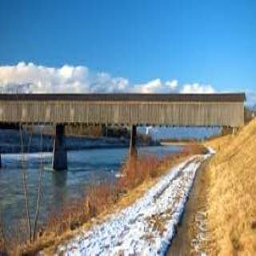
Old Rhine Bridge